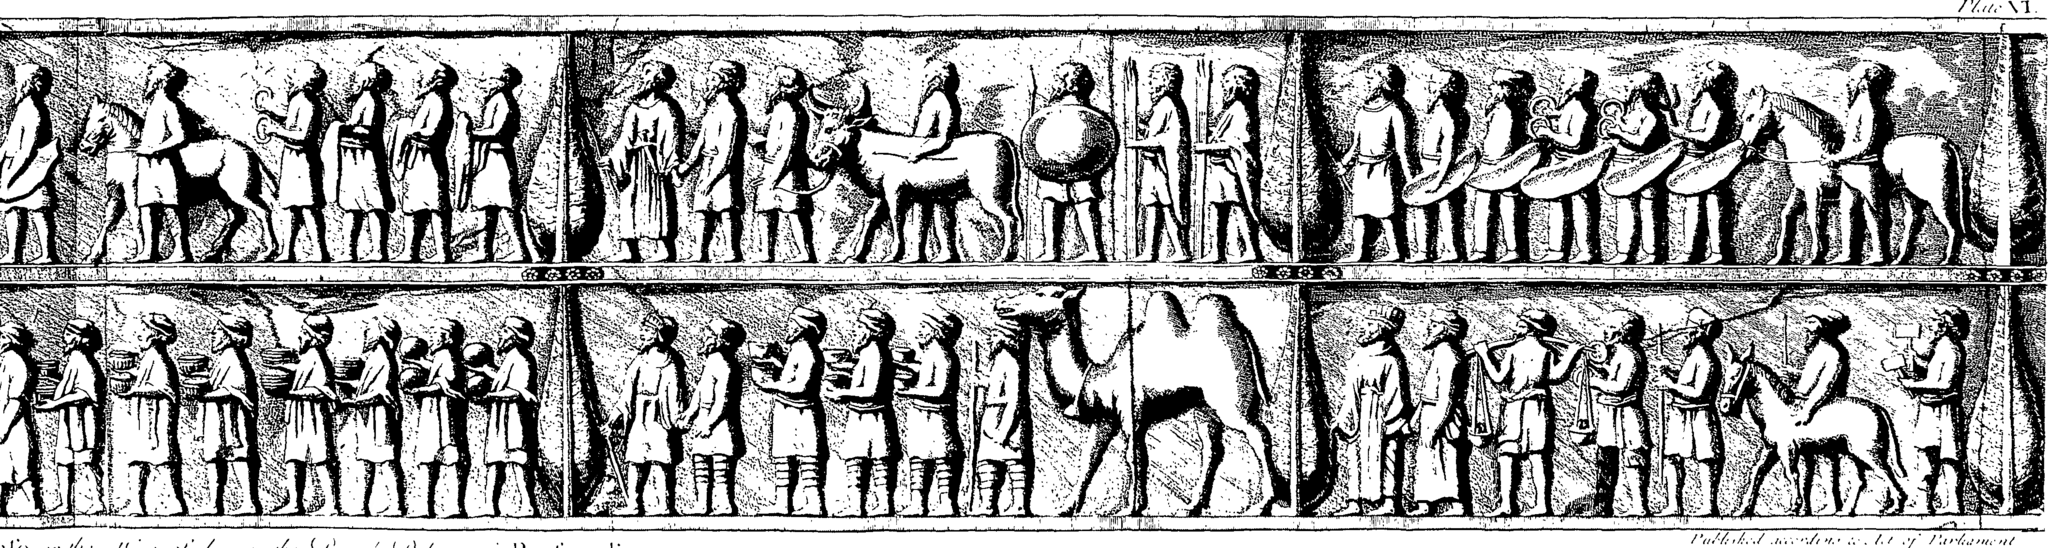
Title: Persepolis illustrata- or Fleuron T114392-13
Description: Fleuron from book: Persepolis illustrata: or, the ancient and royal palace of Persepolis in Persia, Destroyed by Alexander the Great, About Two Thousand Years ago; with Particular Remarks concerning that Palace, And an Account of the Ancient Authors, Who have wrote thereupon. Illustrated and described, in twenty one copper-plates
Date: 1739
Categories: Images uploaded by Fæ, PD-old-100-expired, PD-Art (PD-old-100-expired), Template Unknown (author), CC-PD-Mark, PD-Art missing SDC copyright status, PD-old missing SDC copyright status, 1739 Fleurons, Persepolis illustrata (1739)